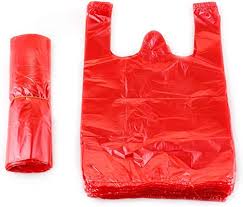
Label: plastic